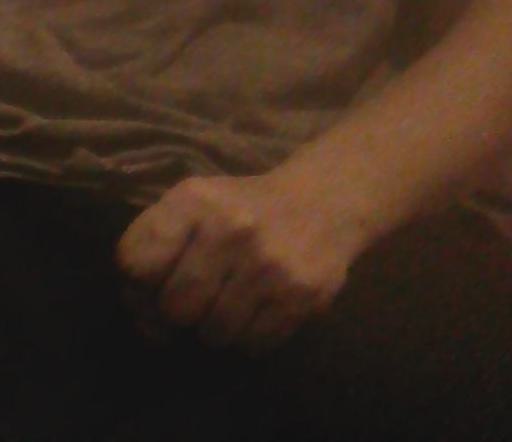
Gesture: no_gesture